Alice Morgan Wright

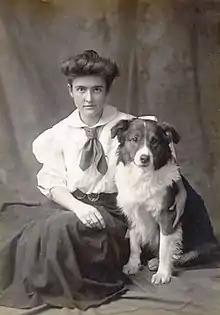
Sophia Smith Collection/Alice Morgan Wright (Smith class 1904)

Alice Morgan Wright (October 10, 1881 – April 8, 1975) was an American sculptor, suffragist, and animal welfare activist. She was one of the first American artists to embrace Cubism and Futurism.